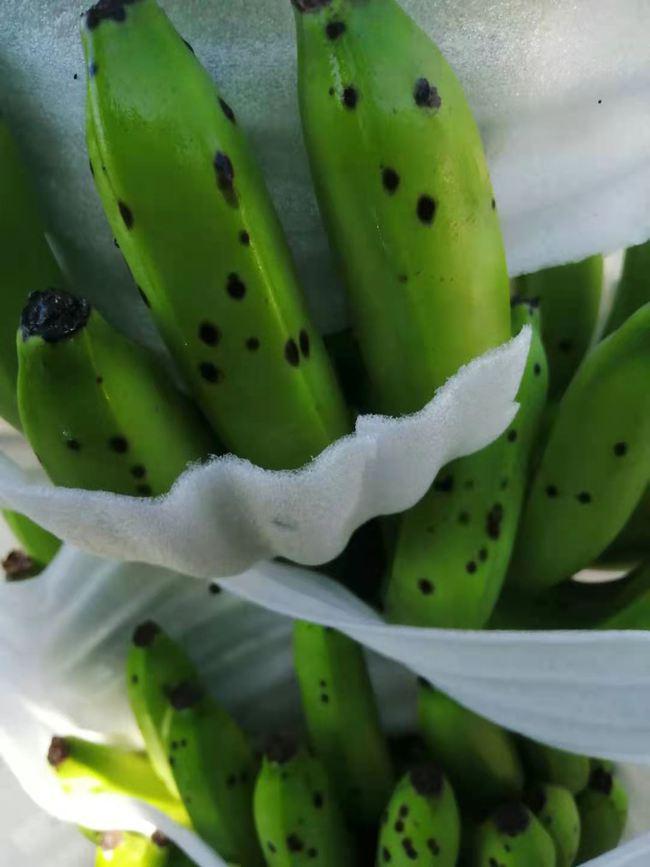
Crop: unknown
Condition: banana_banana_anthracnose